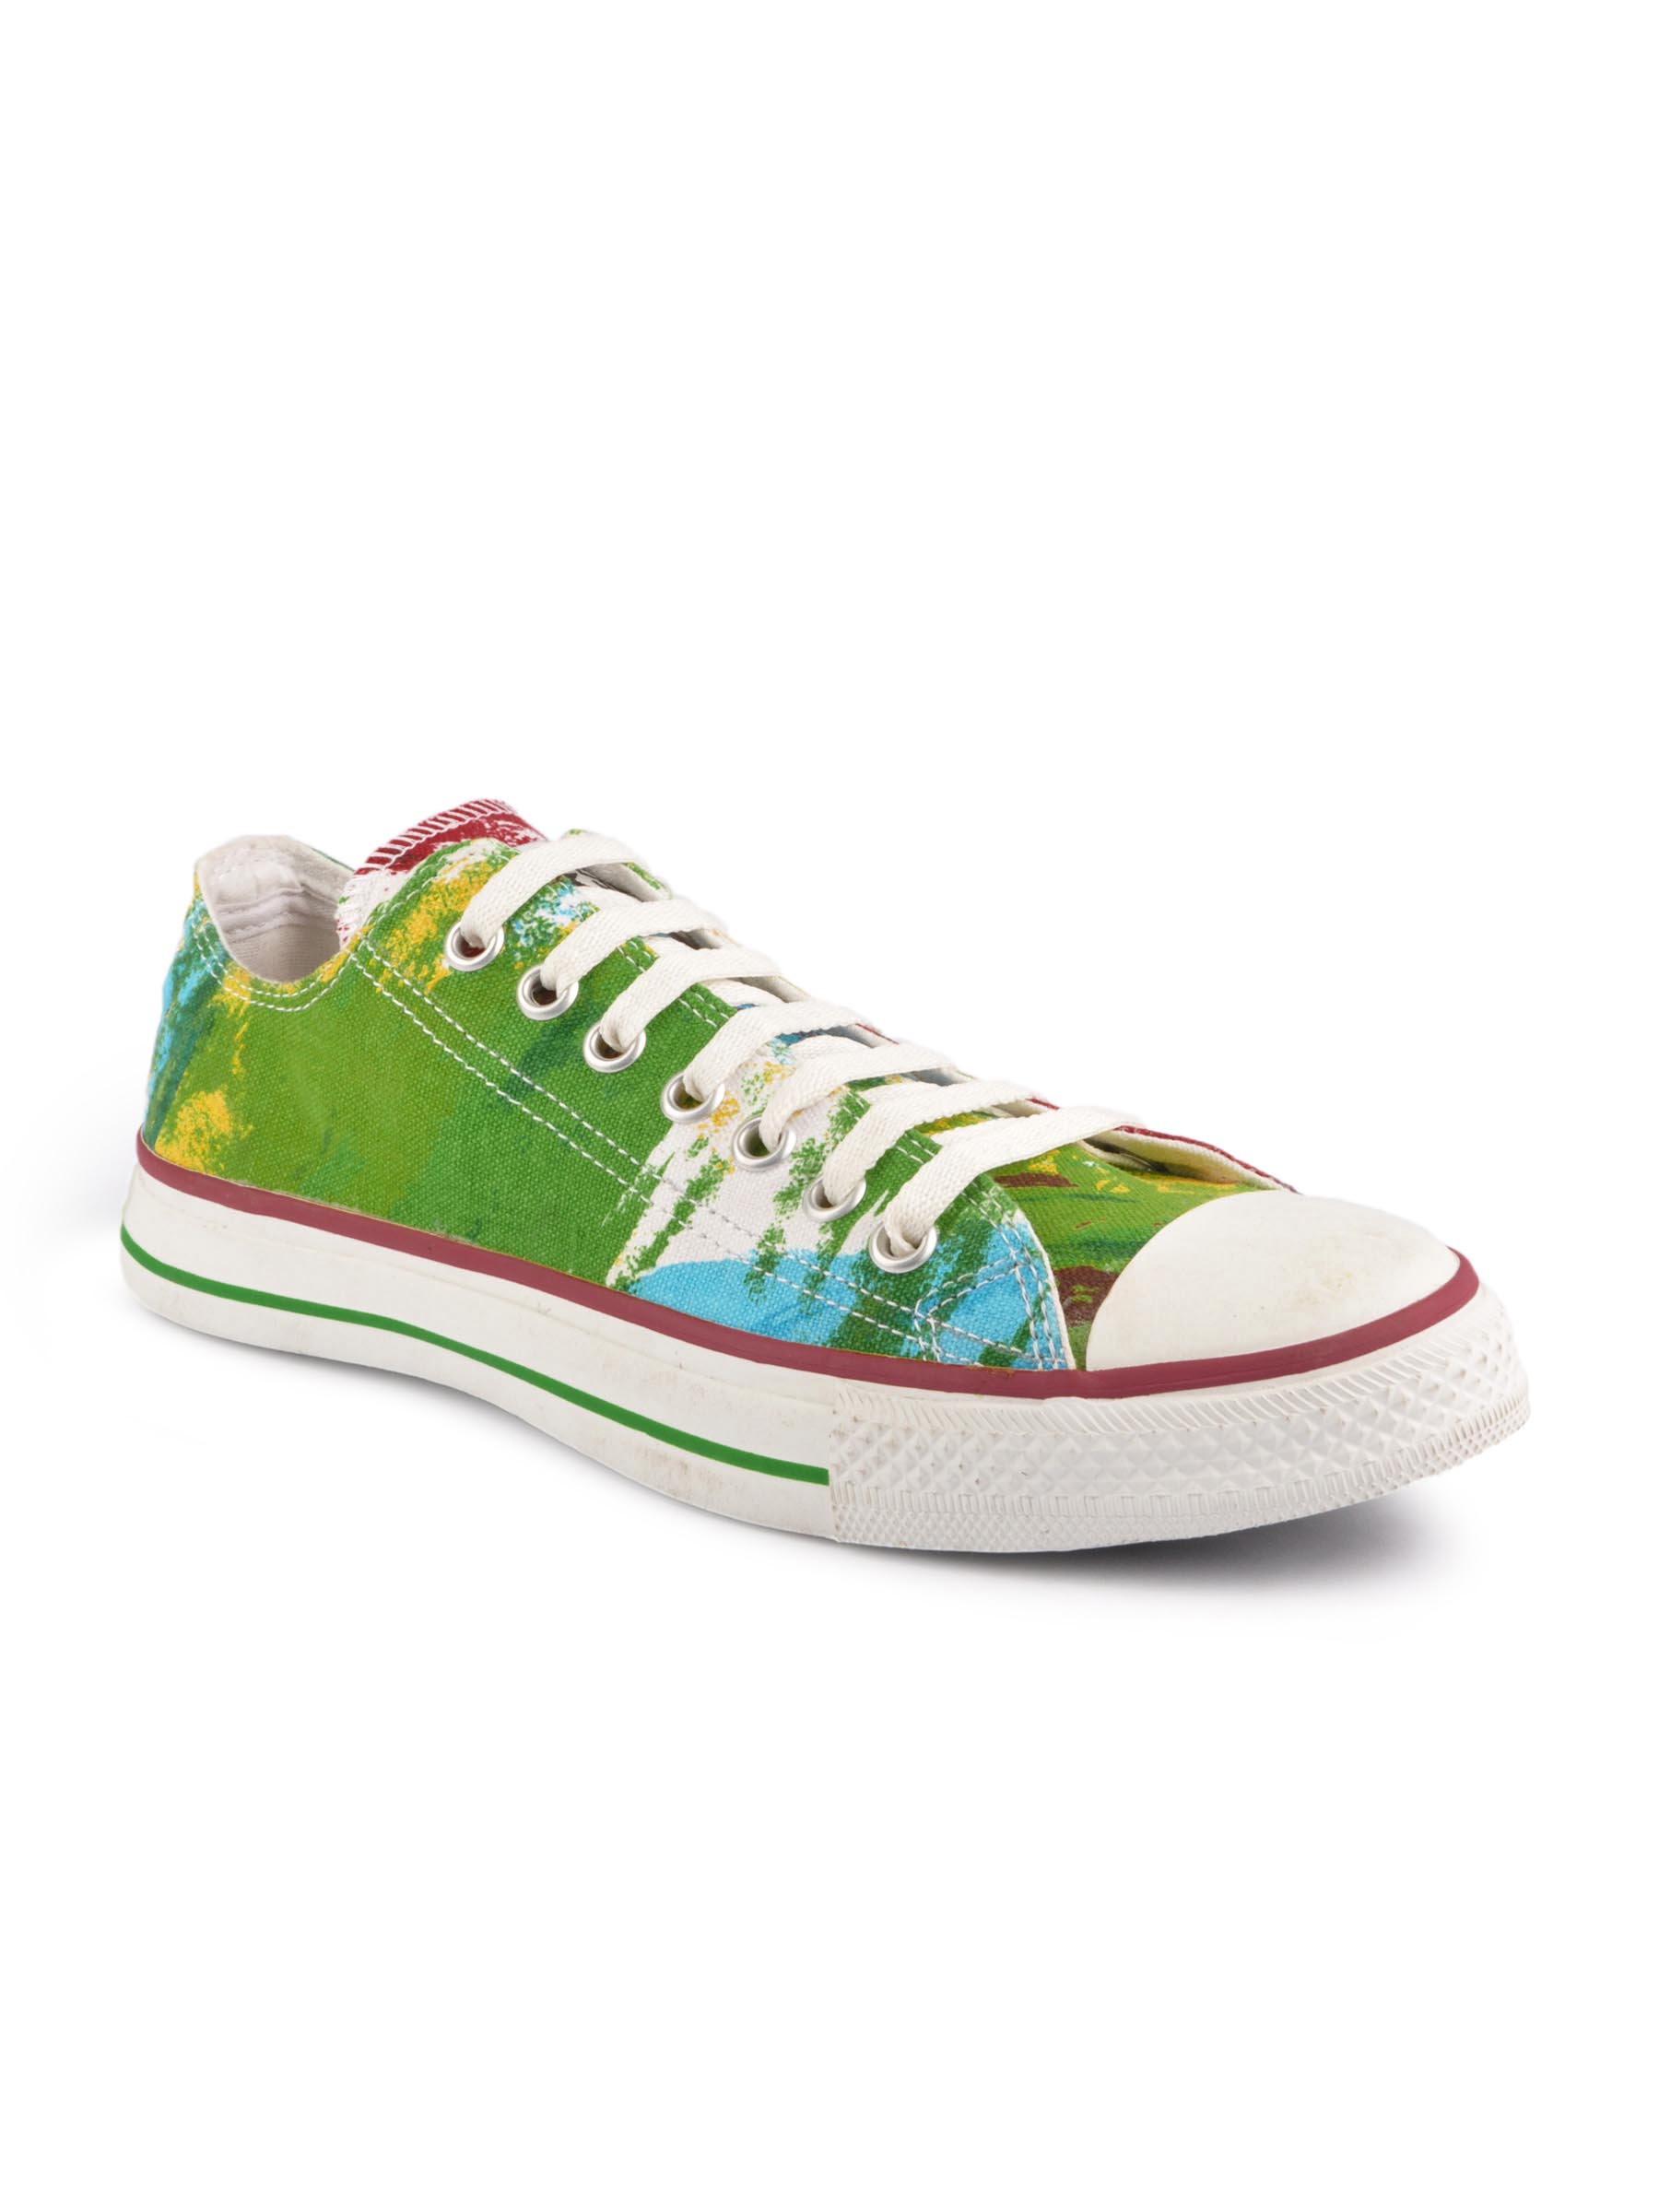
Converse Unisex Brush Print Green Casual Shoes
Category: Footwear / Shoes / Casual Shoes
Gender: Unisex
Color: Green
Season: Fall 2011
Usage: Casual